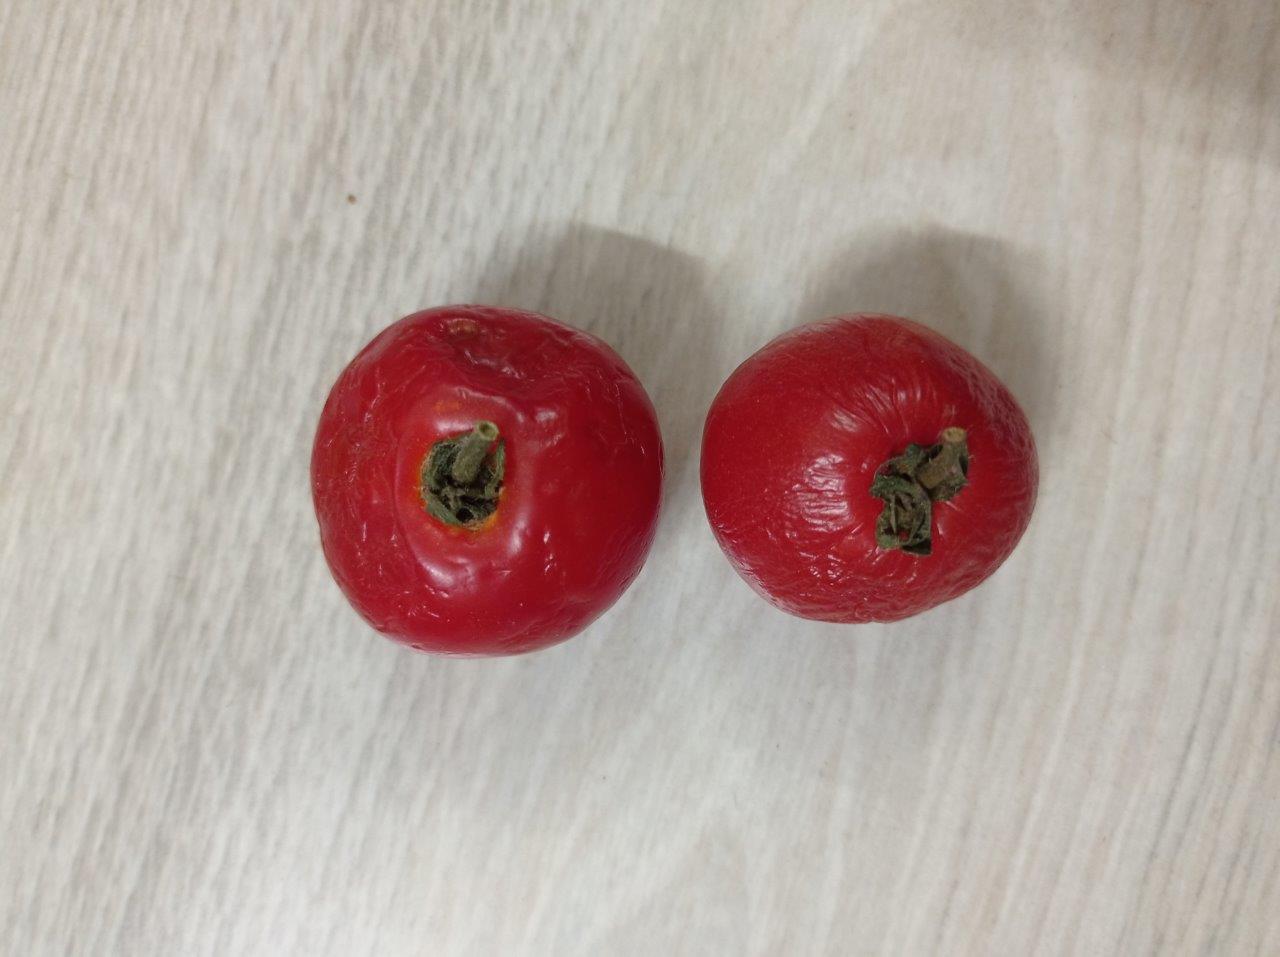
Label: Rotten